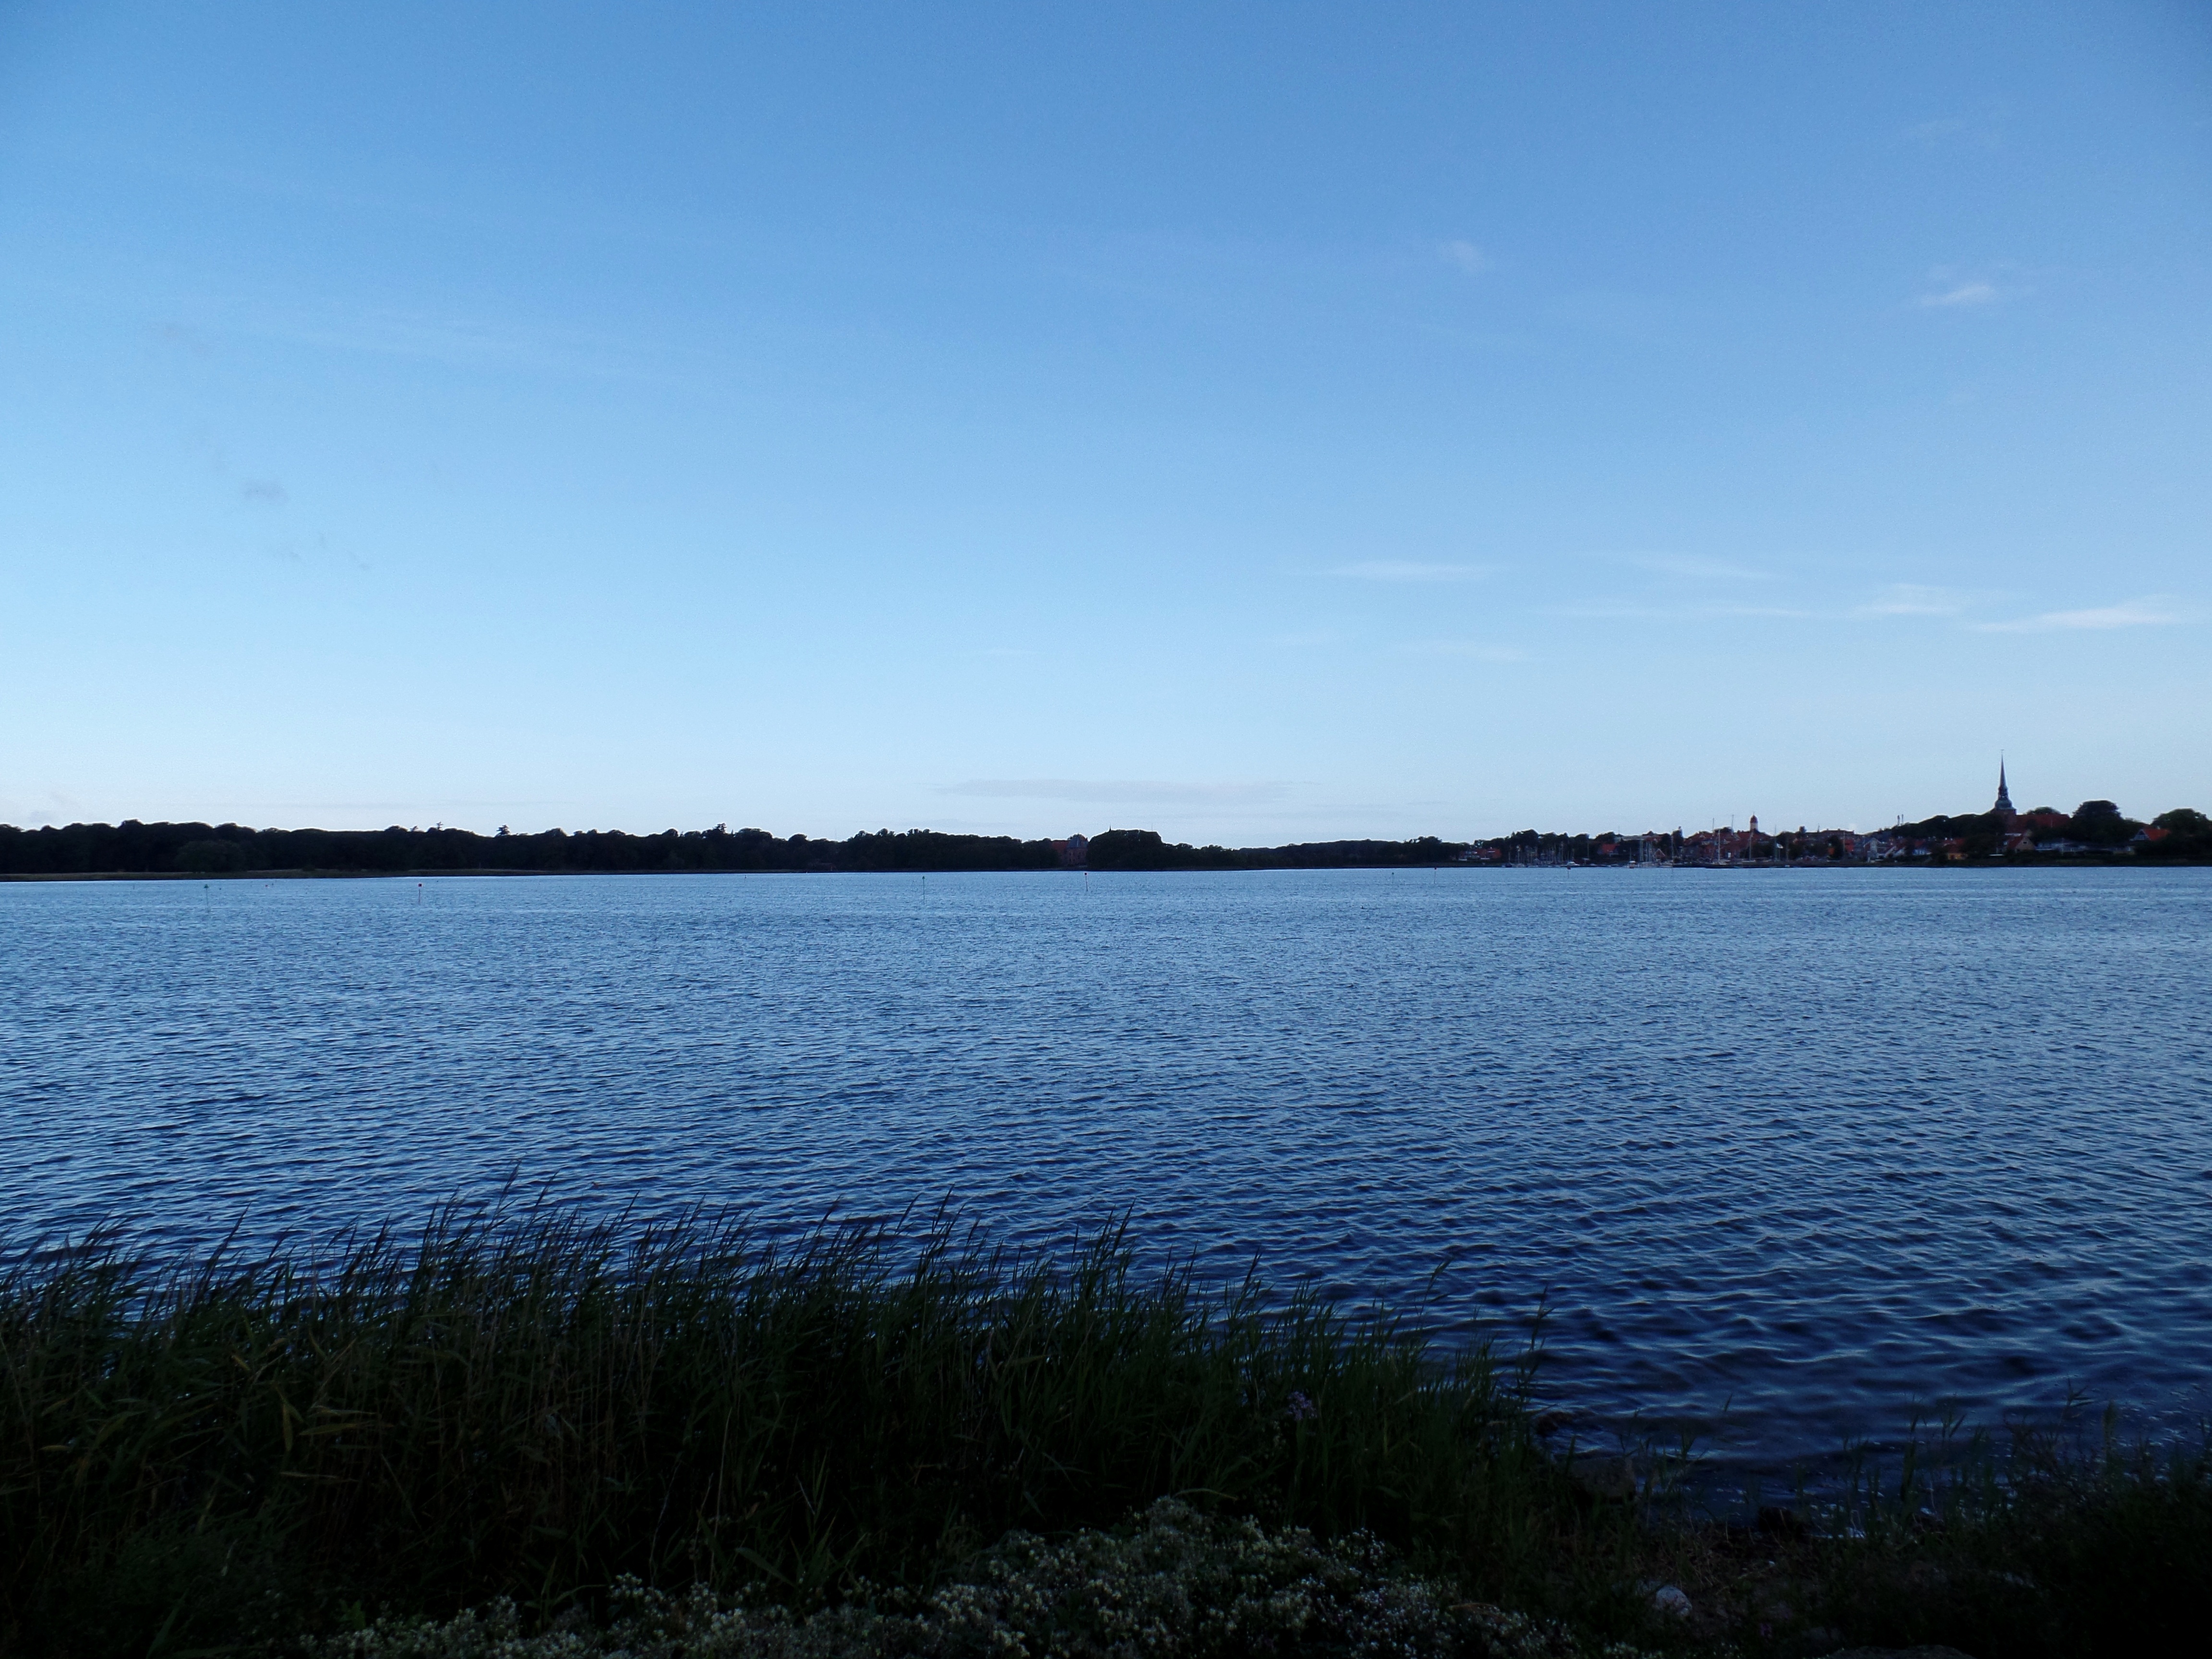
sea, coast, water, horizon, cloud, sky, shore, lake, dawn, river, dusk, reflection, bay, reservoir, body of water, denmark, loch, baltic sea, evening sky, nysted